Bimaran casket

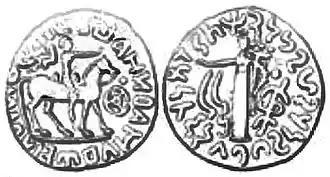
One of the coins of the Bimaran casket, illustrated by Charles Masson.

The archeological find of the Azes II coins inside the casket would suggest a date between 30 BCE to 10 BCE. Azes II would have employed some Indo-Greek artists in the territories recently conquered, and made the dedication to a stupa. The coins are not very worn, and would therefore have been dedicated soon after their minting. Indo-Scythians are indeed known for their association with Buddhism, as in the Mathura lion capital. Such date would make the casket the earliest known representation of the Buddha: